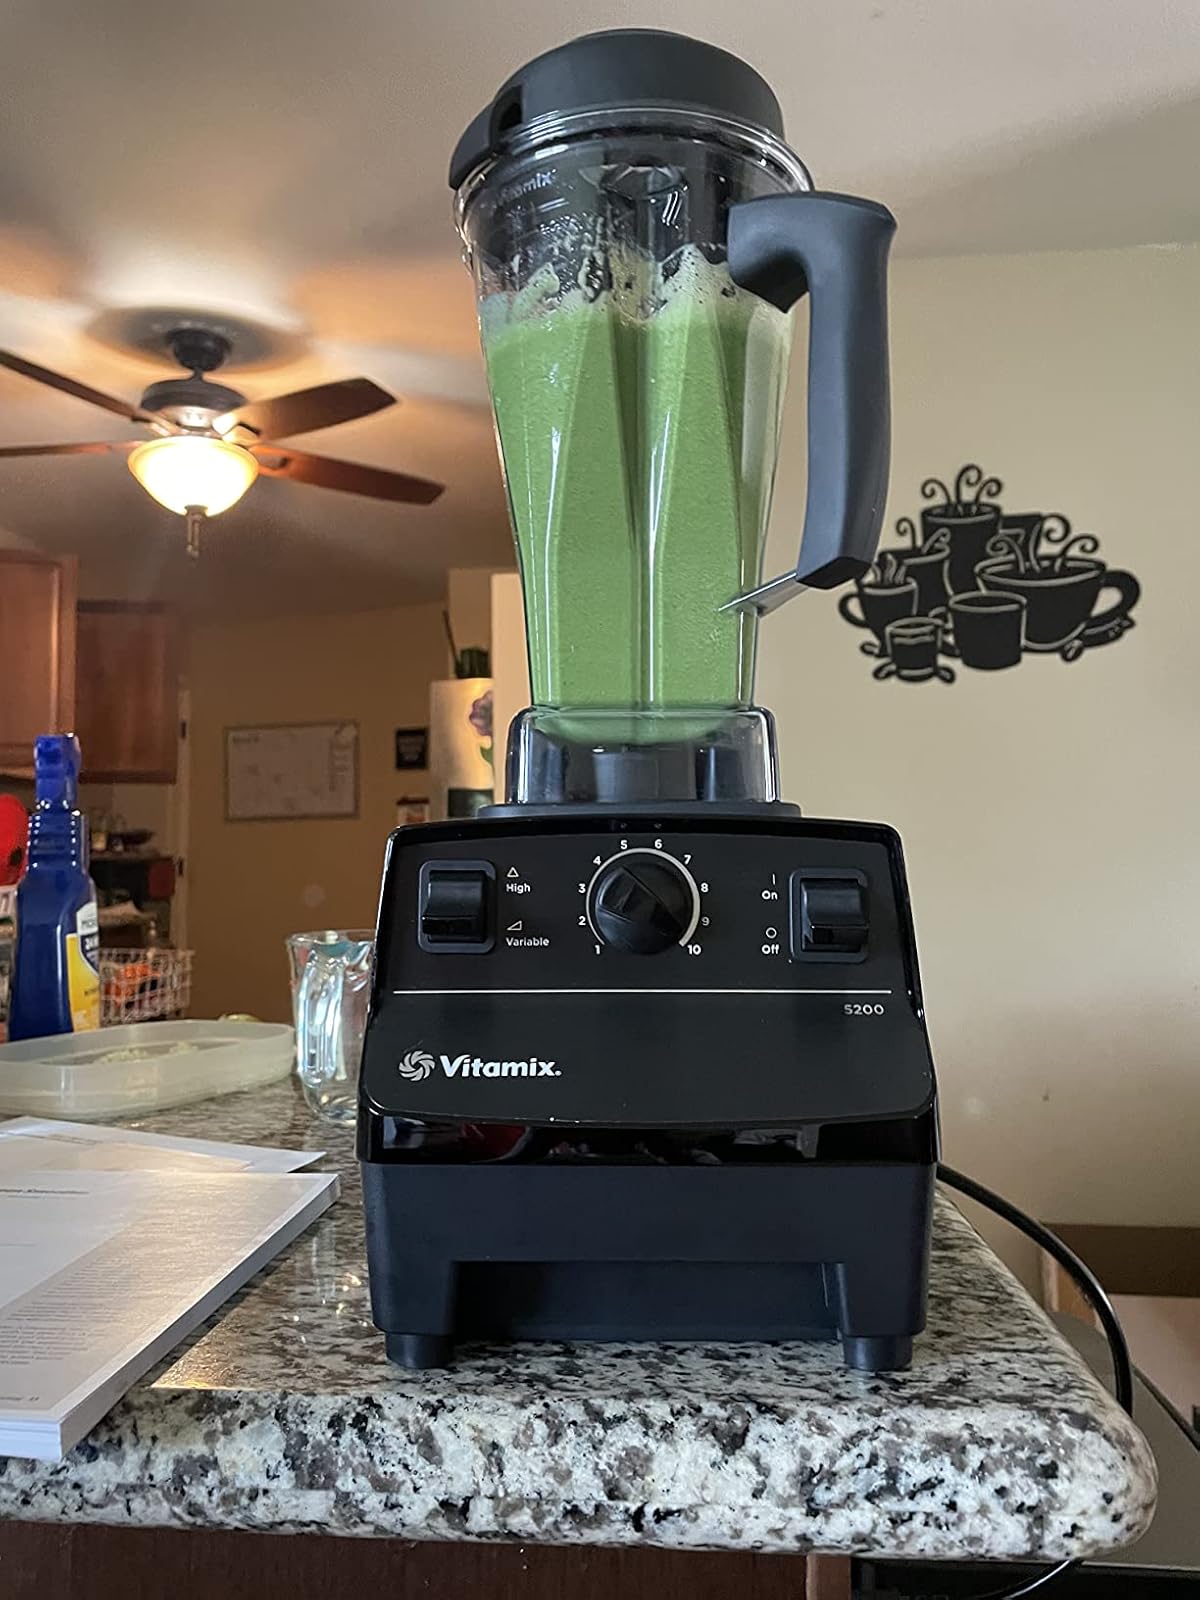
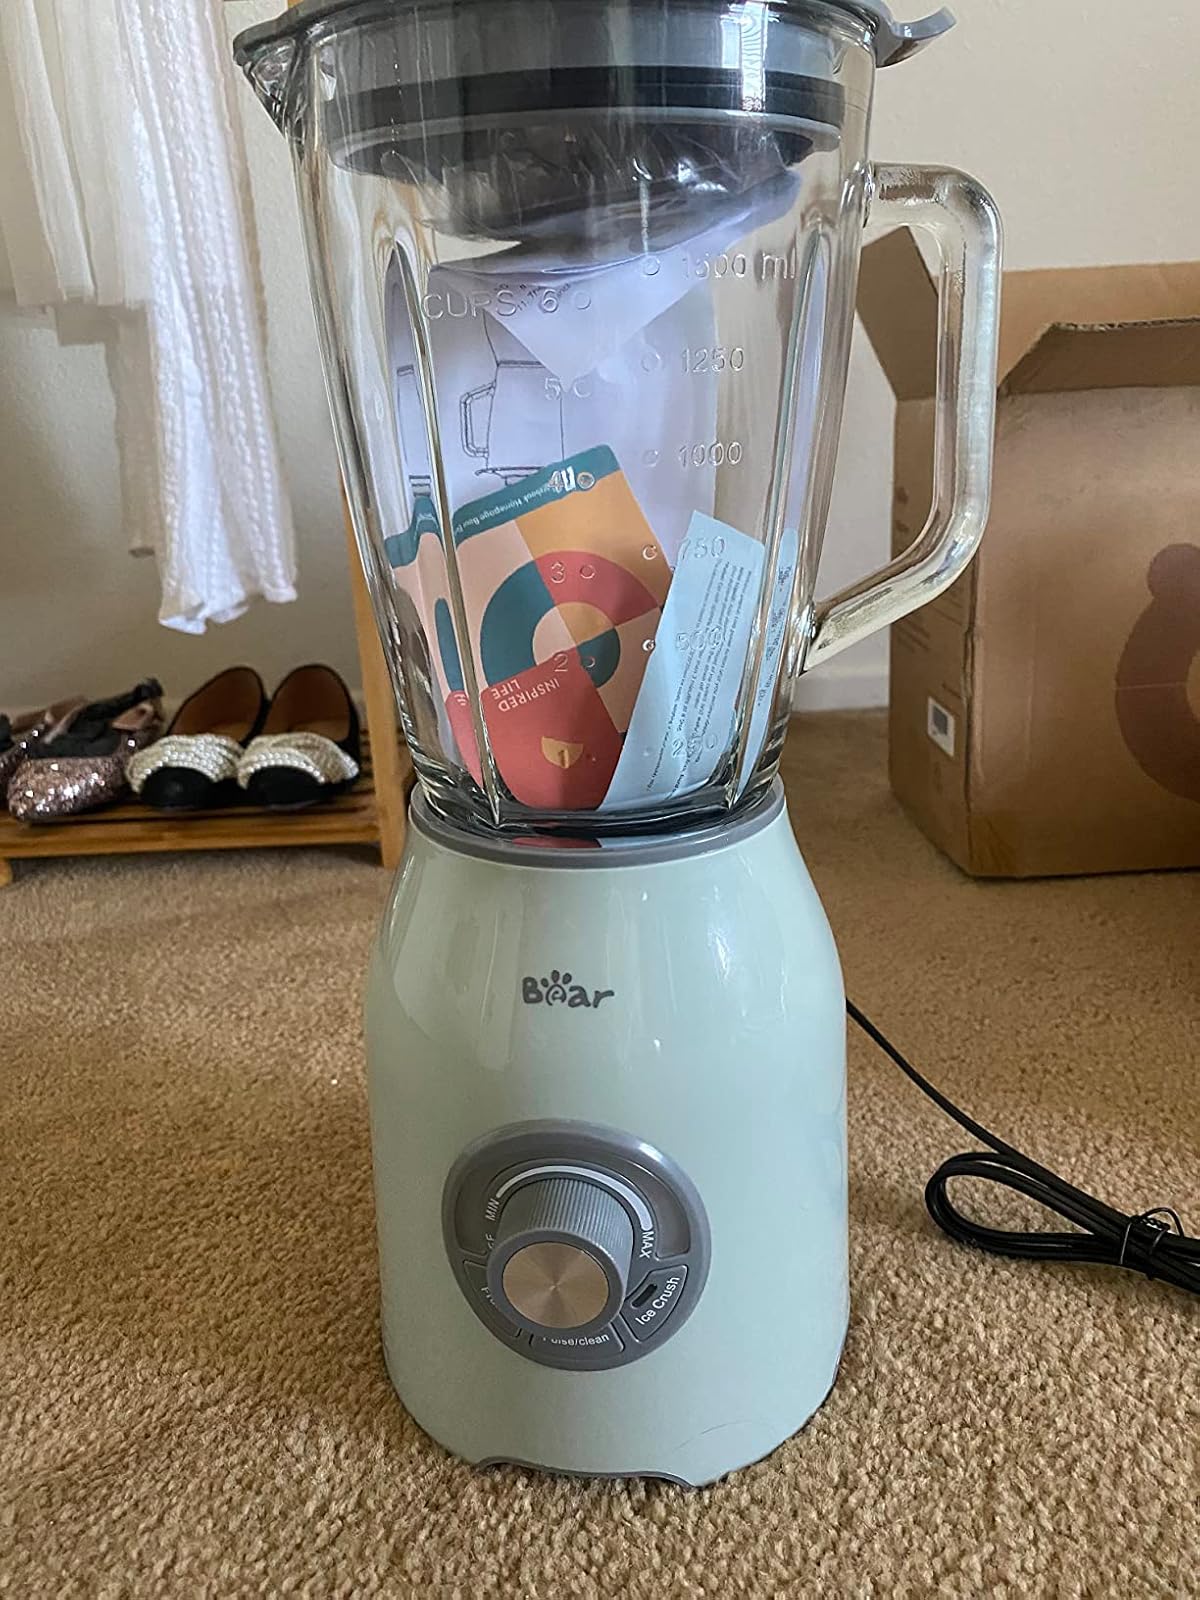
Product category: items_blender
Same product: no